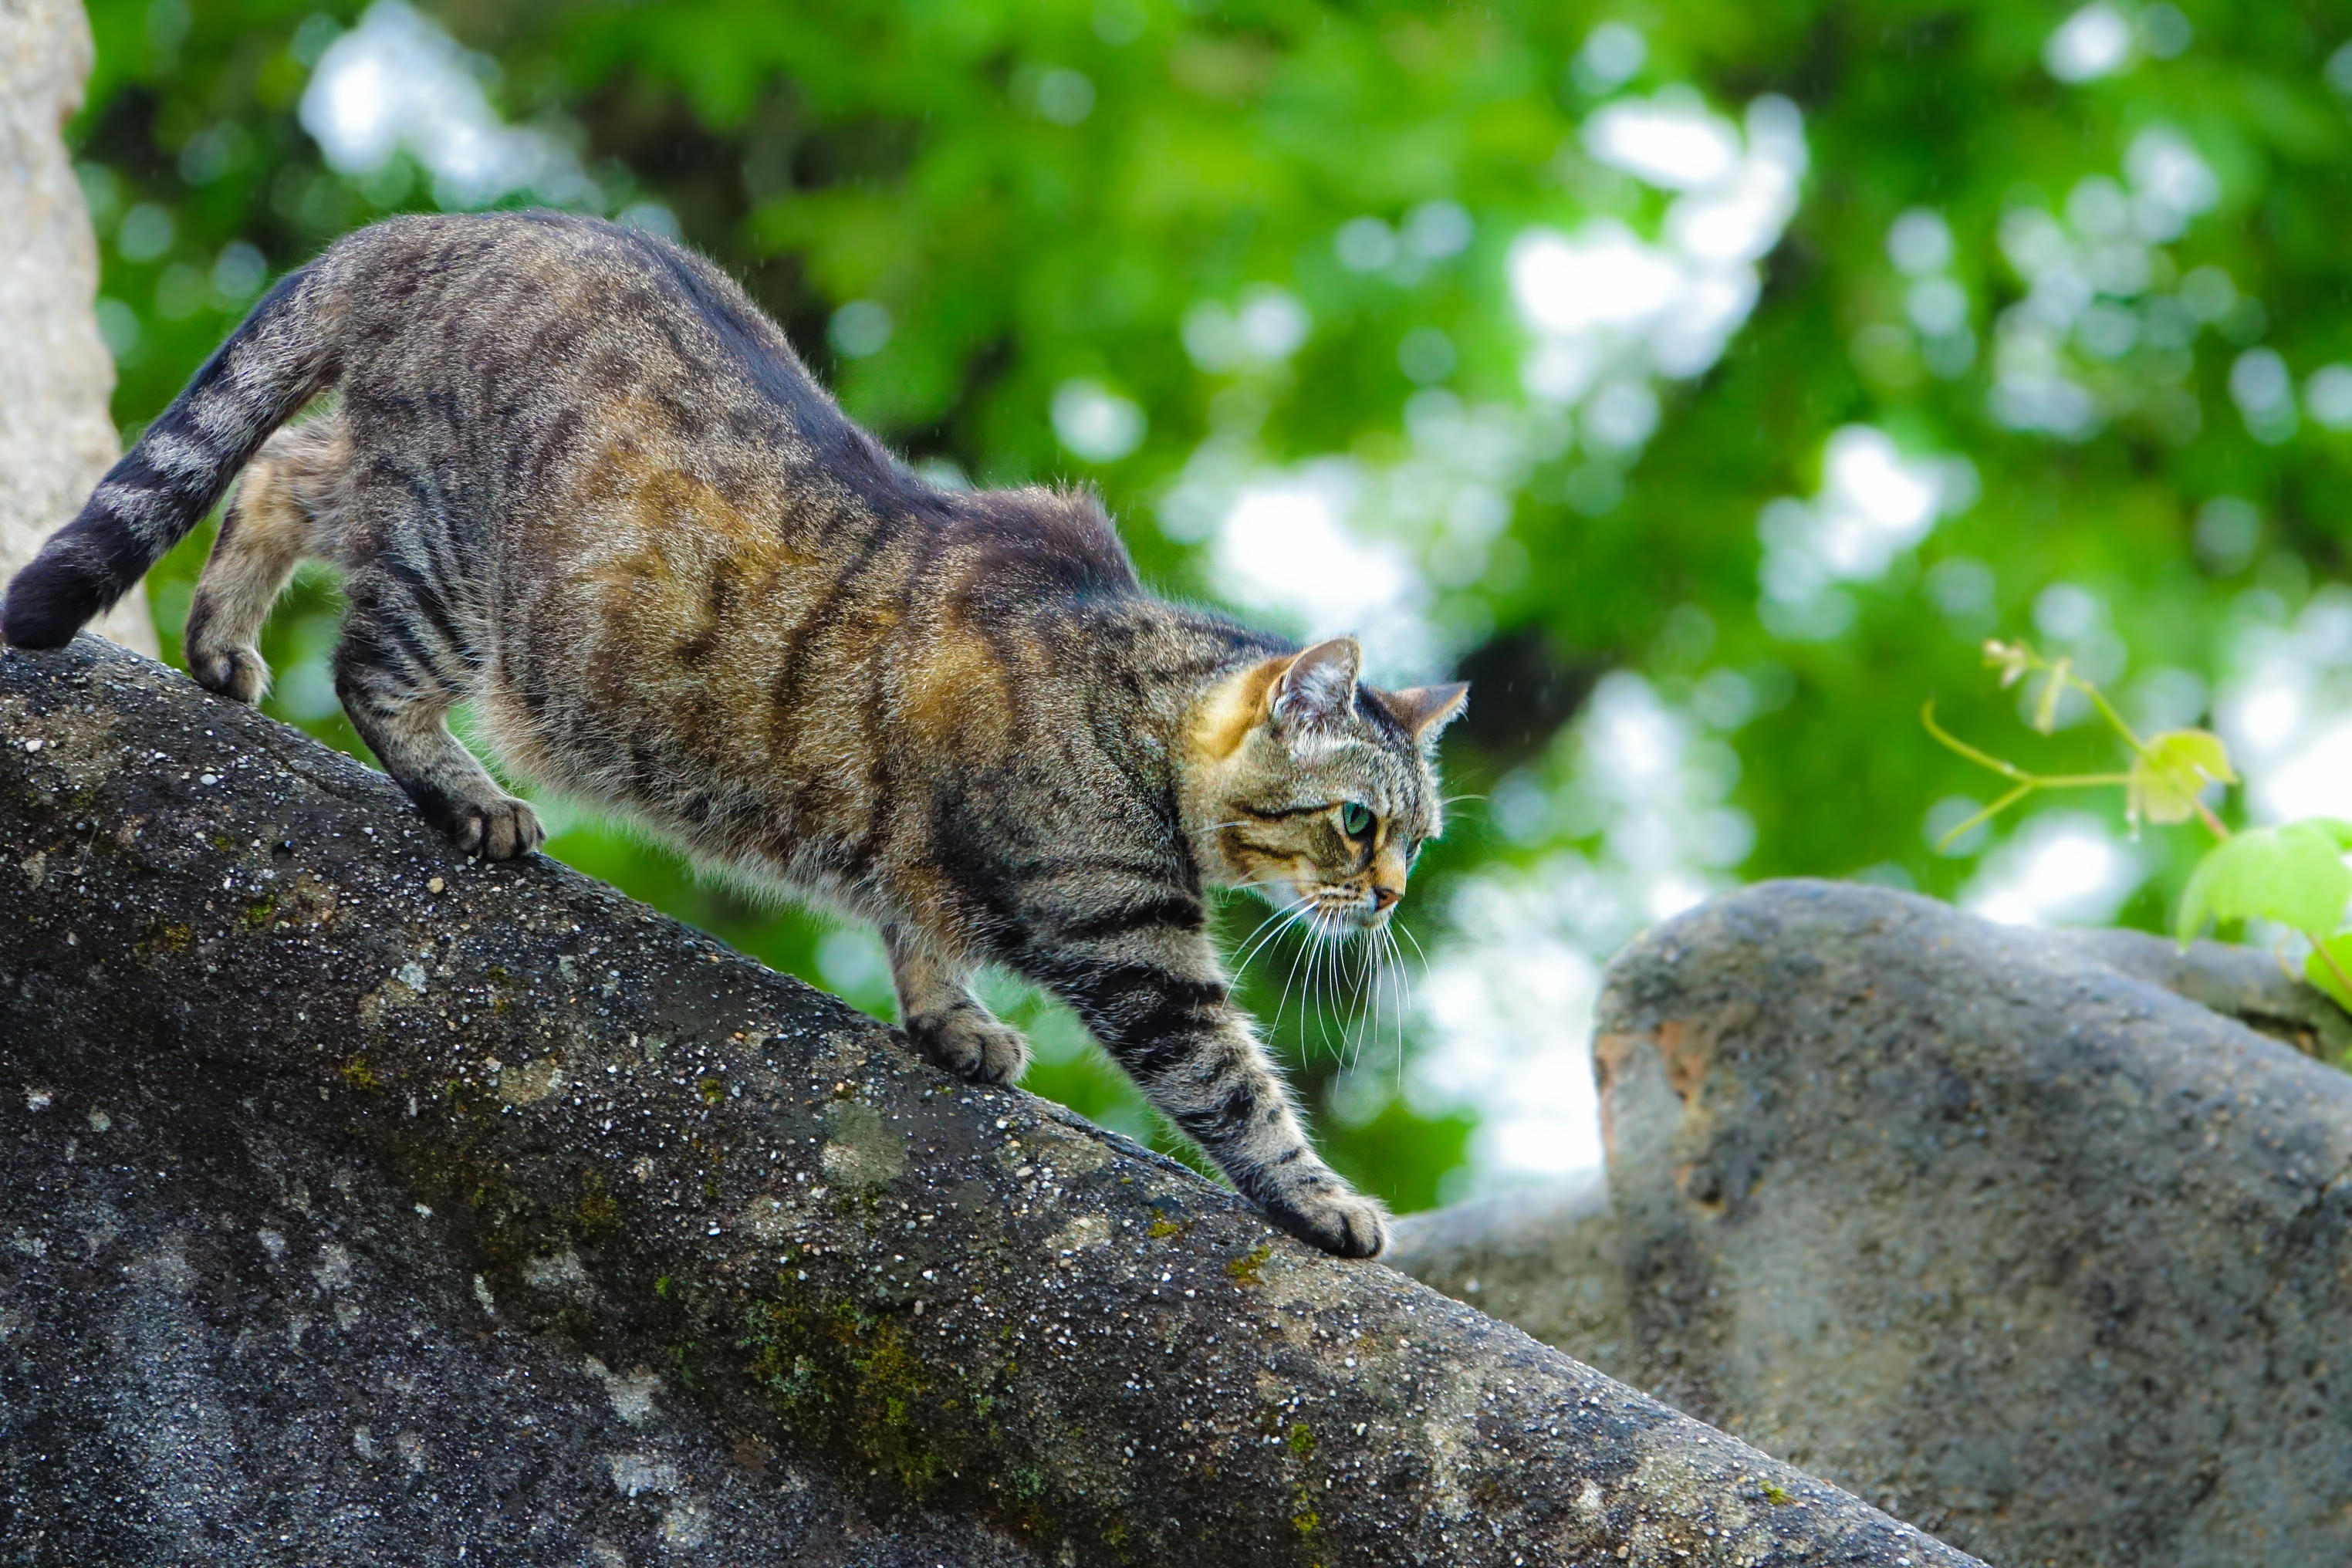
nature, wildlife, cat, mammal, fauna, cats, whiskers, animals, vertebrate, gatos, bobcat, ggl1, gaby1, xovesphoto, sonydscrx10iii, sonyrx10iii, rx10iii, rx10m3, animales, tabby cat, wild cat, small to medium sized cats, cat like mammal, rusty spotted cat